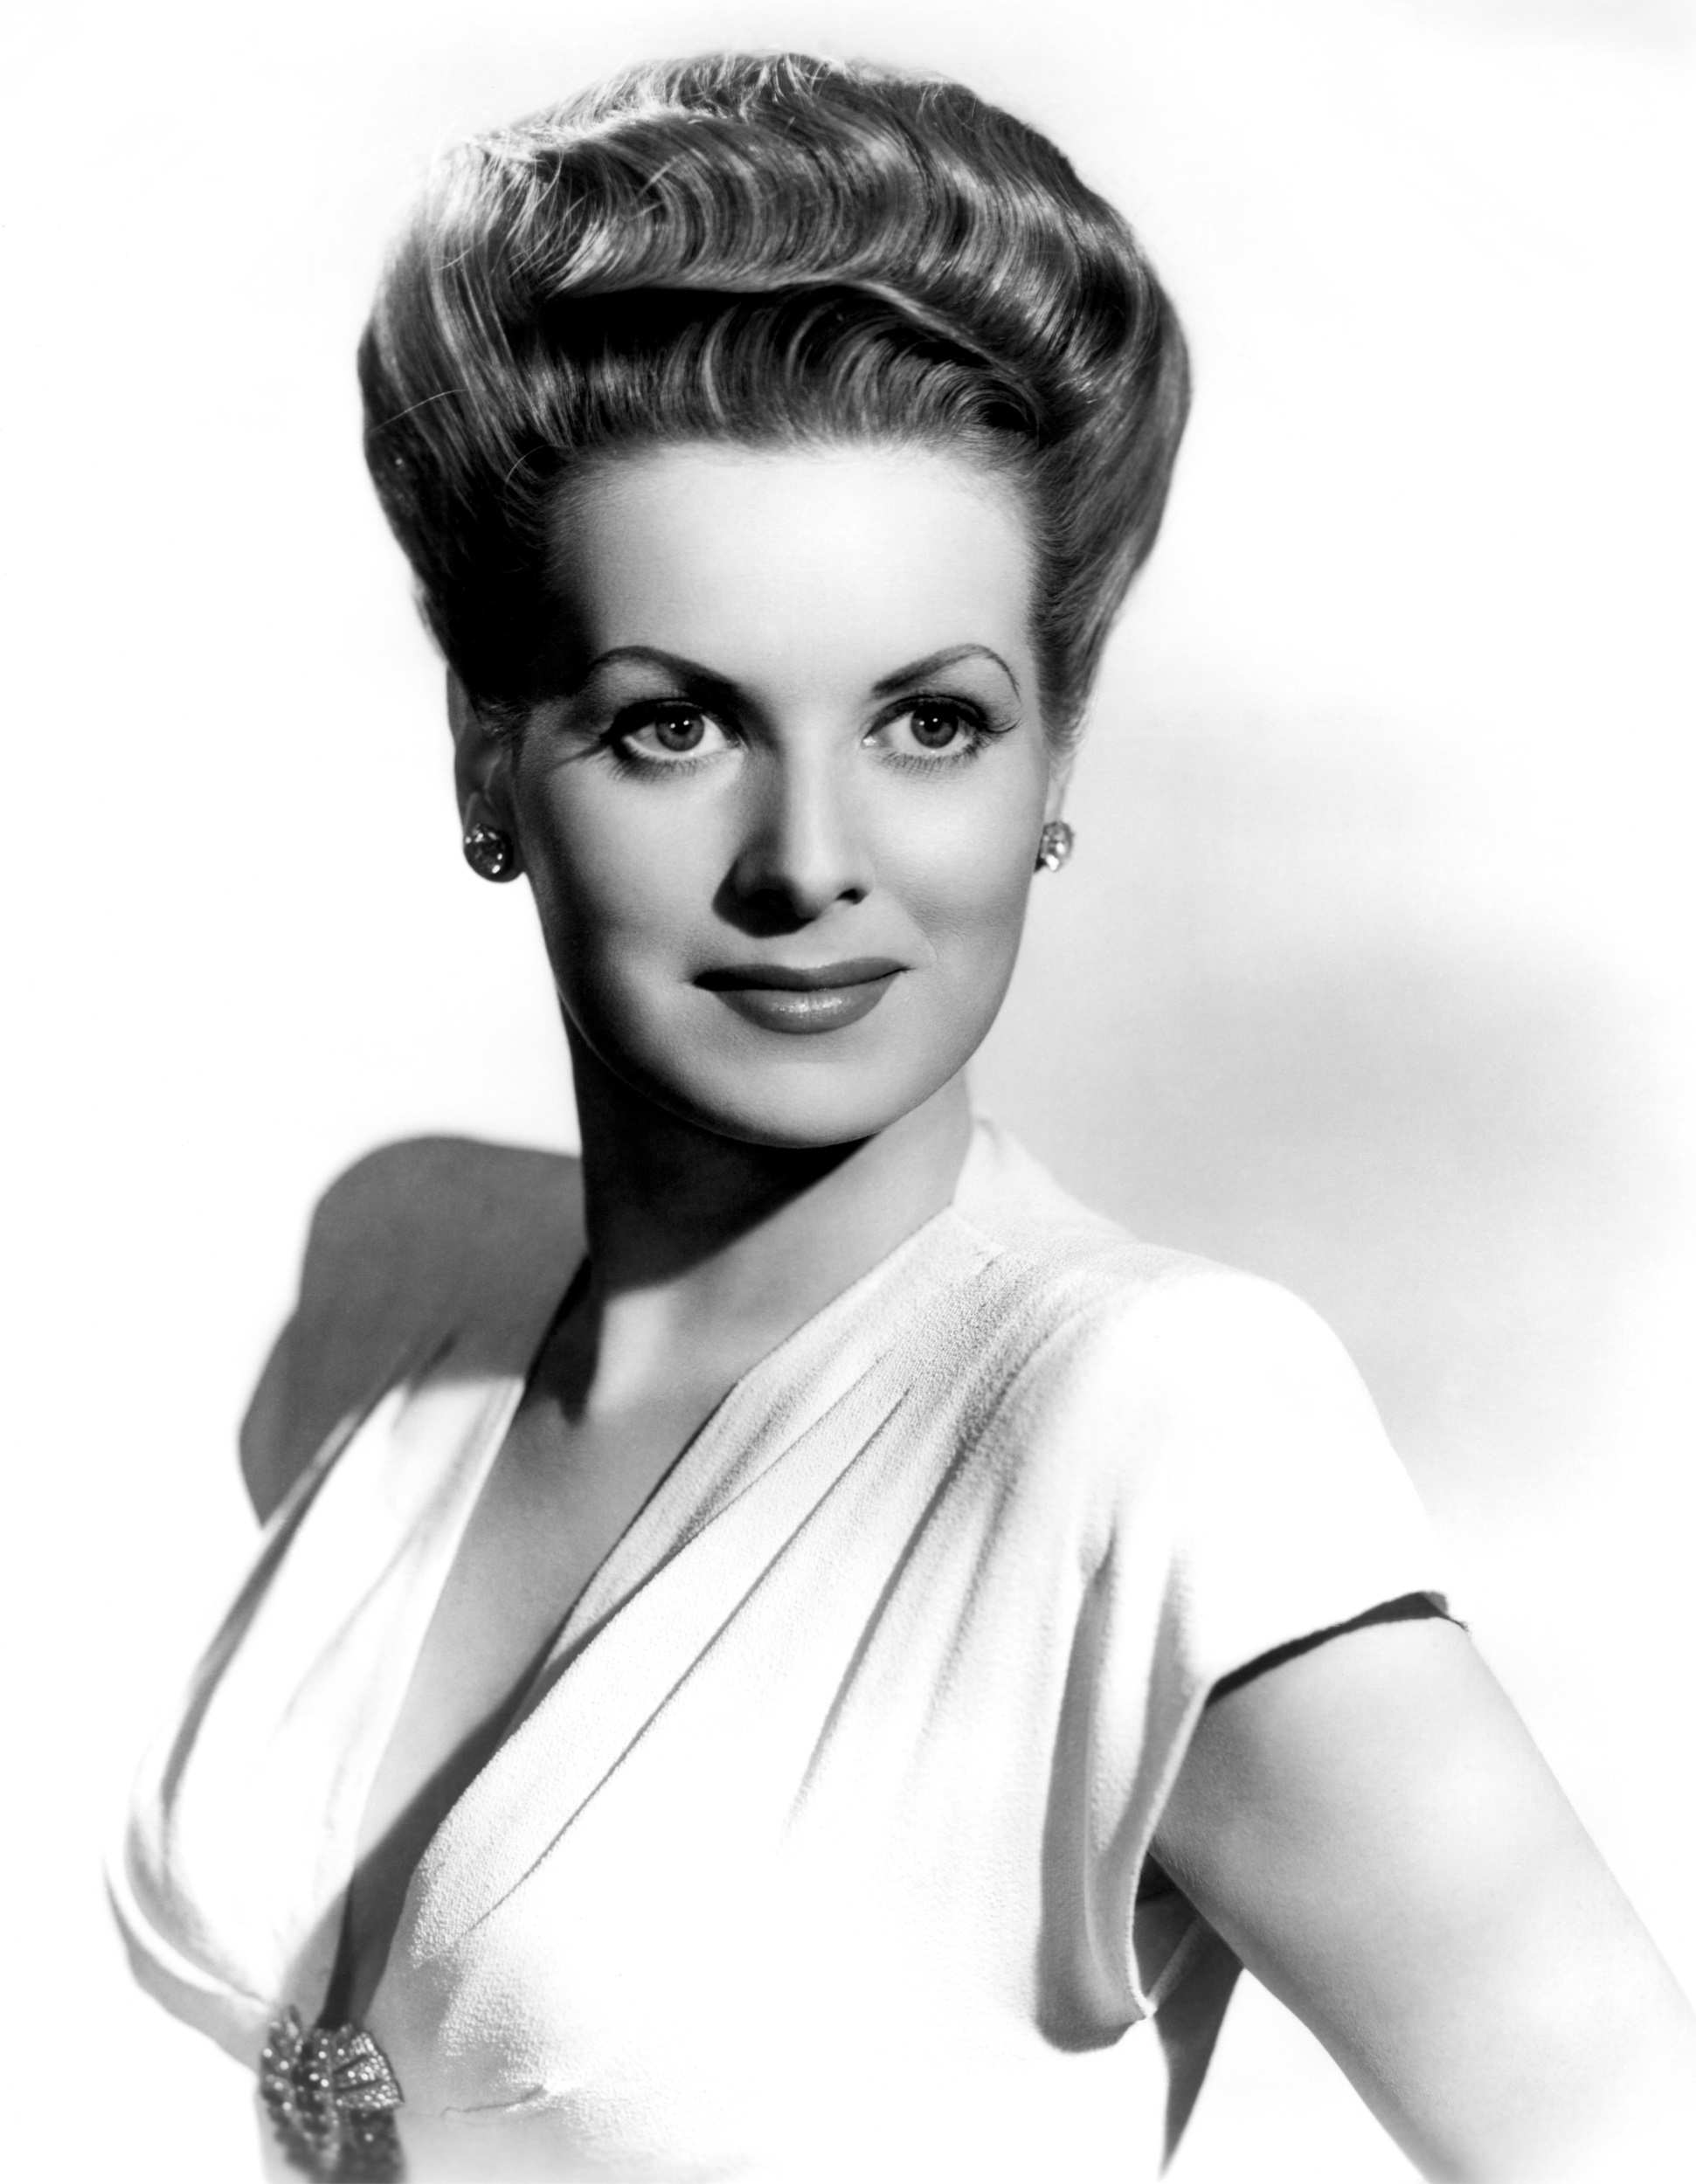
person, black and white, woman, hair, star, hollywood, singer, portrait, model, monochrome, hairstyle, long hair, close up, black hair, face, sketch, beauty, cinema, famous, films, celebrity, movies, actress, photo shoot, brown hair, monochrome photography, supermodel, motion pictures, maureen o hara, o hara